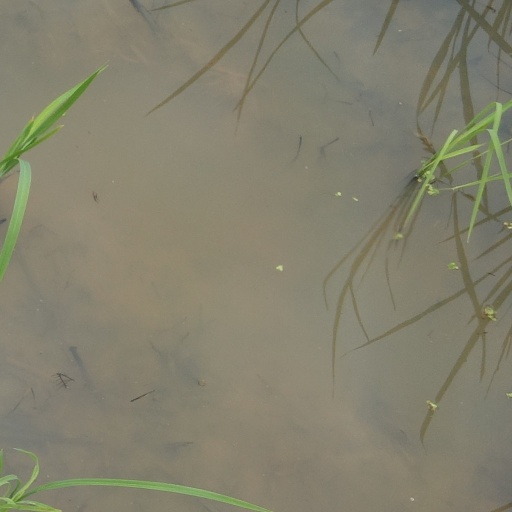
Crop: rice